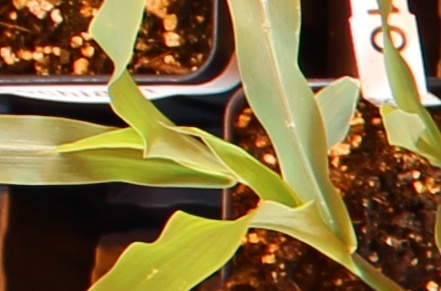
Label: Corn